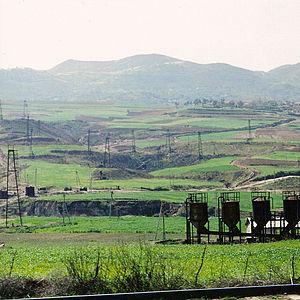
L'Albanie, en forme longue la république d'Albanie est une république située en Europe du Sud, dans l’Ouest de la péninsule des Balkans. Elle possède une façade maritime à l'ouest, bordée par la mer Adriatique et la mer Ionienne. L'Albanie partage également des frontières communes avec le Monténégro au nord-nord-ouest, le Kosovo au nord-nord-est, la Macédoine du Nord à l'est-nord-est et la Grèce au sud-est.